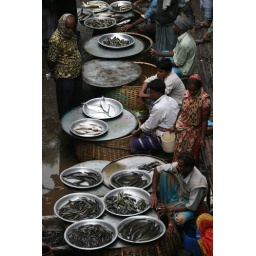
A fish market in Old Dhaka, Bangladesh.